Judicate of Gallura

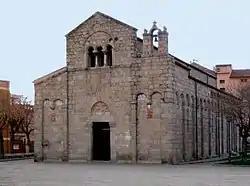
Church of Saint Simplicius at Olbia, constructed in the 12th century.

The last decades of the eleventh century and the opening ones of the twelfth were dominated in Italy and Germany by the Gregorian reforms and the Investiture Controversy, among other attempts to restructure church-state relations. The popes, through Pisan archbishops, sought to extend their authority directly over Sardinia. In this they were aided by various monastic movements — including the Benedictine, Camaldolese, Vallombrosan, and Cassinese sects — which were supported by the "iudices". These monks introduced important economic, agricultural, technological, artistic, ecclesiastic, and social advancements, developments, and transformations in Sardinia.